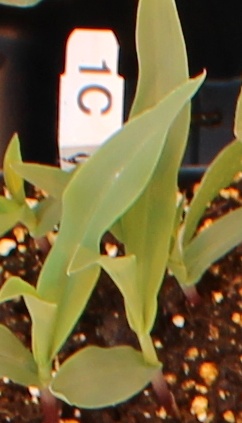
Label: Corn